Gillman Barracks

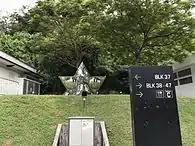
Side steps to previous Bourne School now covered by art fixtures and dense vegetation

From 1945 onwards, the British Forces Schools operated within the Army and Naval Bases in Singapore. Alexandra Grammar School was built on top of the hill at Gillman Barracks and renamed Bourne Secondary School in 1964. Students took the side steps up to Bourne School at the top of hill. The school has relocated to Preston Road, and is now known as the ISS International School – not too far from where Gillman Barracks is. Today, the similar side steps which used to lead up to the school are covered by grown trees and vegetation, with art fixtures near Block 37.